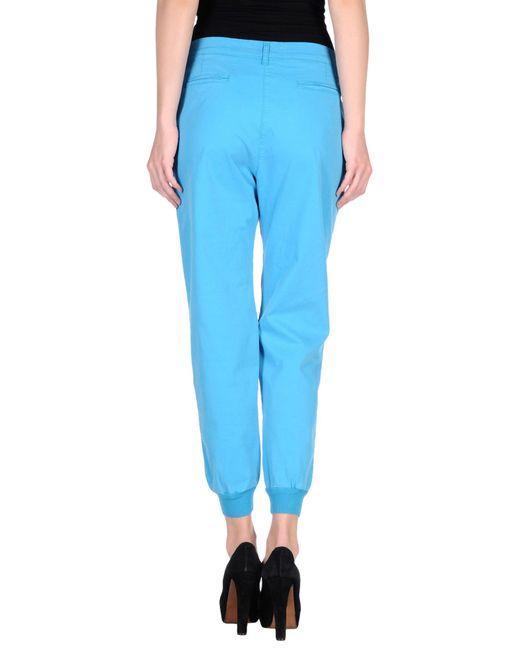
Schlichte blaue Joggerhose für Freizeit- und Modekleidung